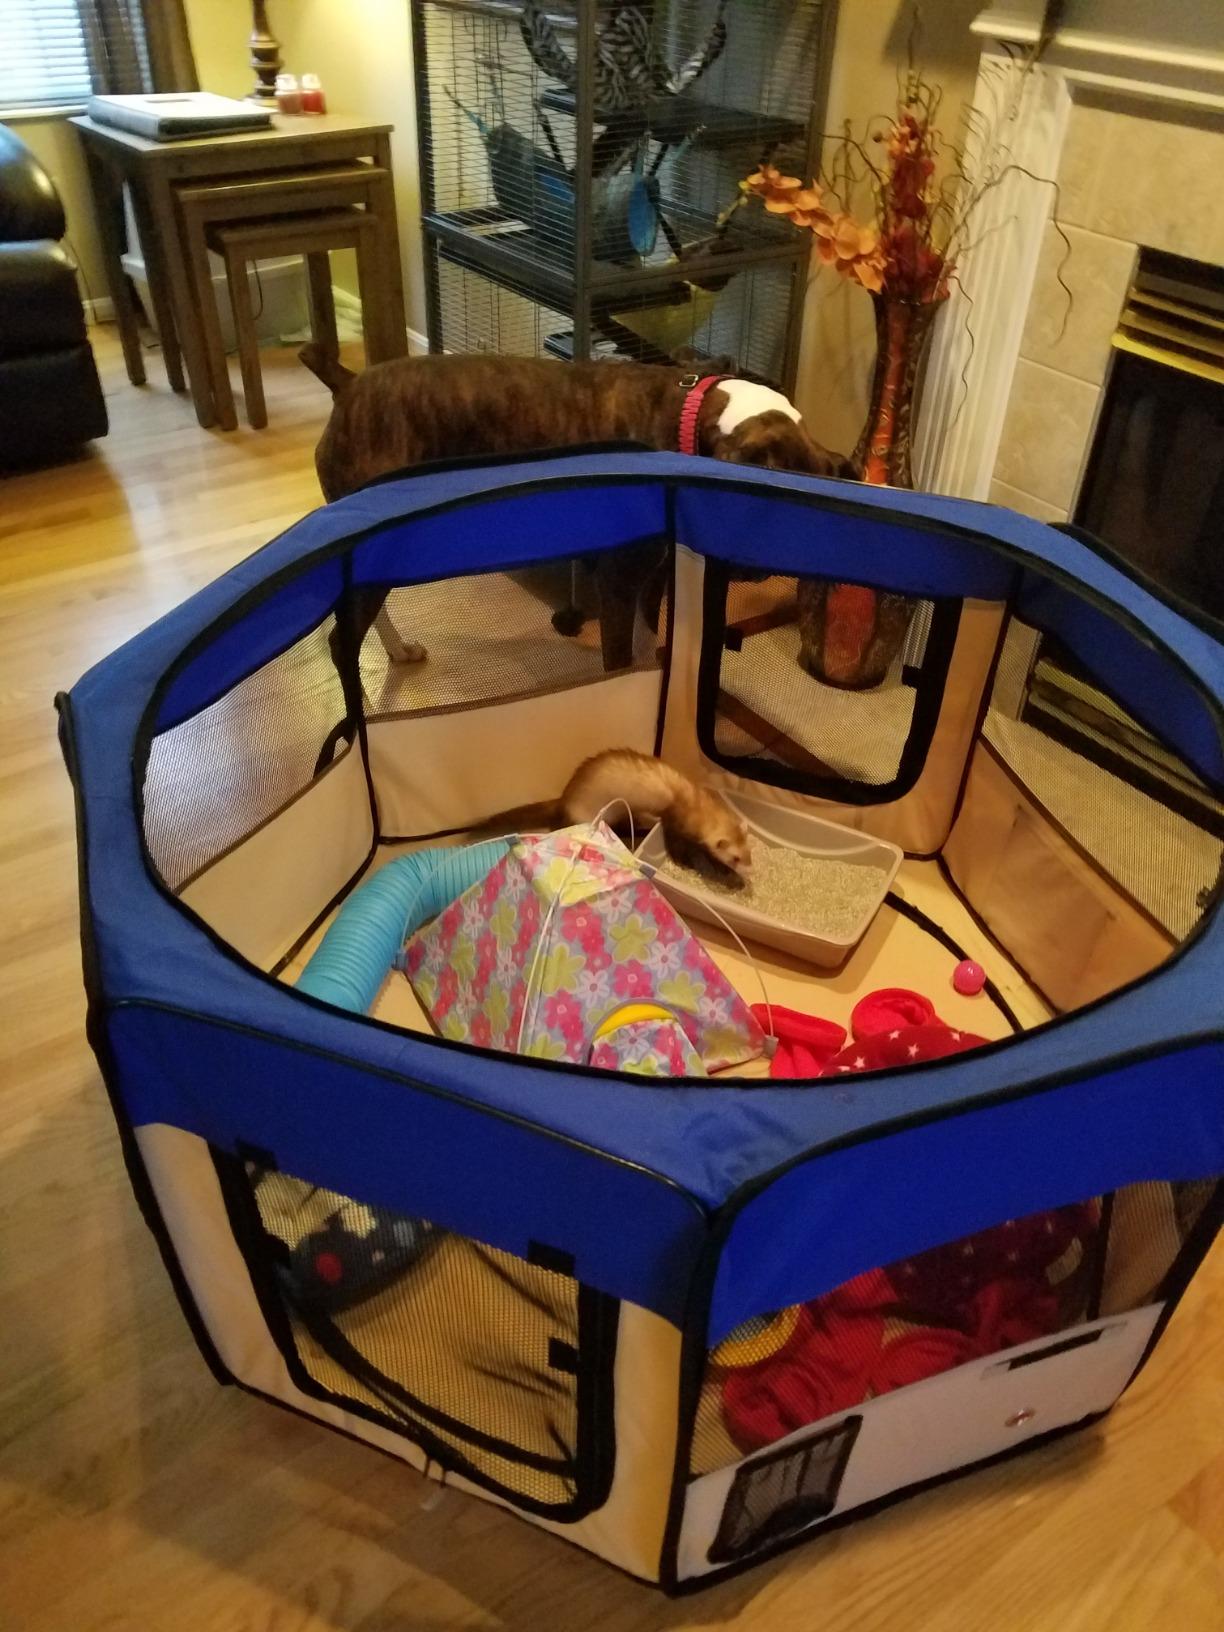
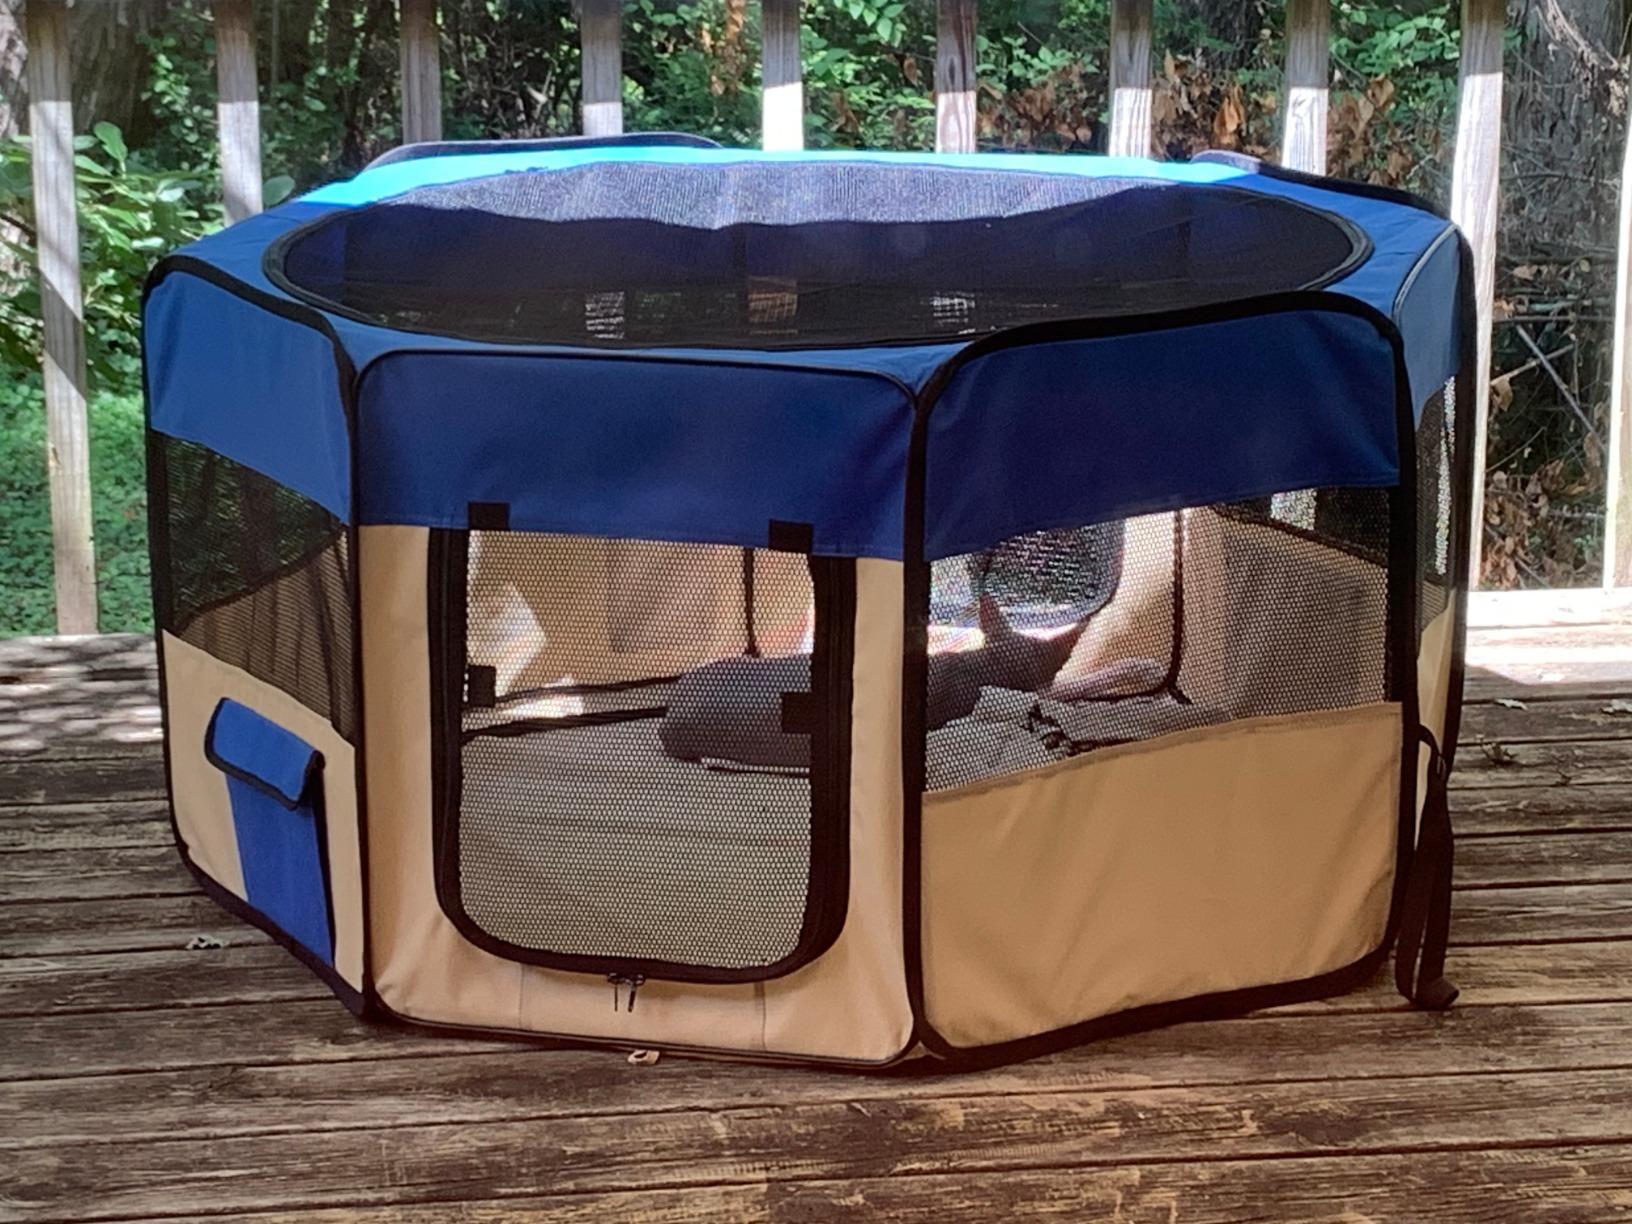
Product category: items_kennel
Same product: yes